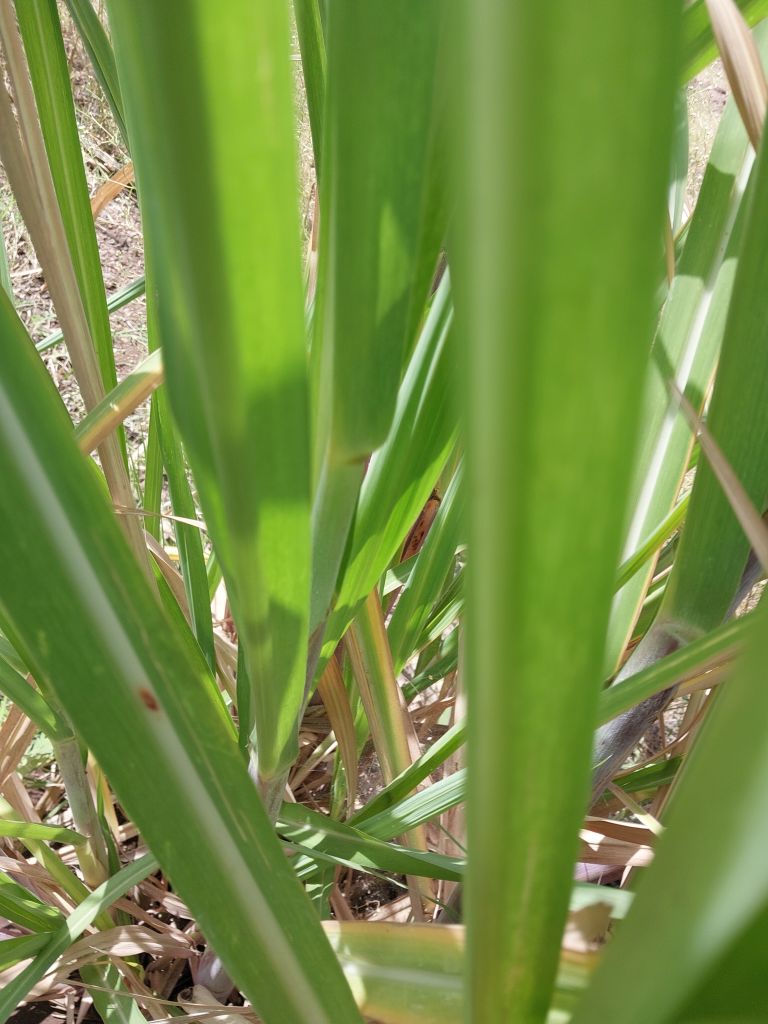
Label: Brown Spot